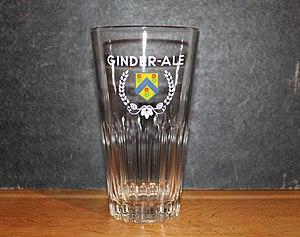
Vieux verre à bière Ginder Ale
Ginder Ale est une bière flamande ambrée de fermentation haute.